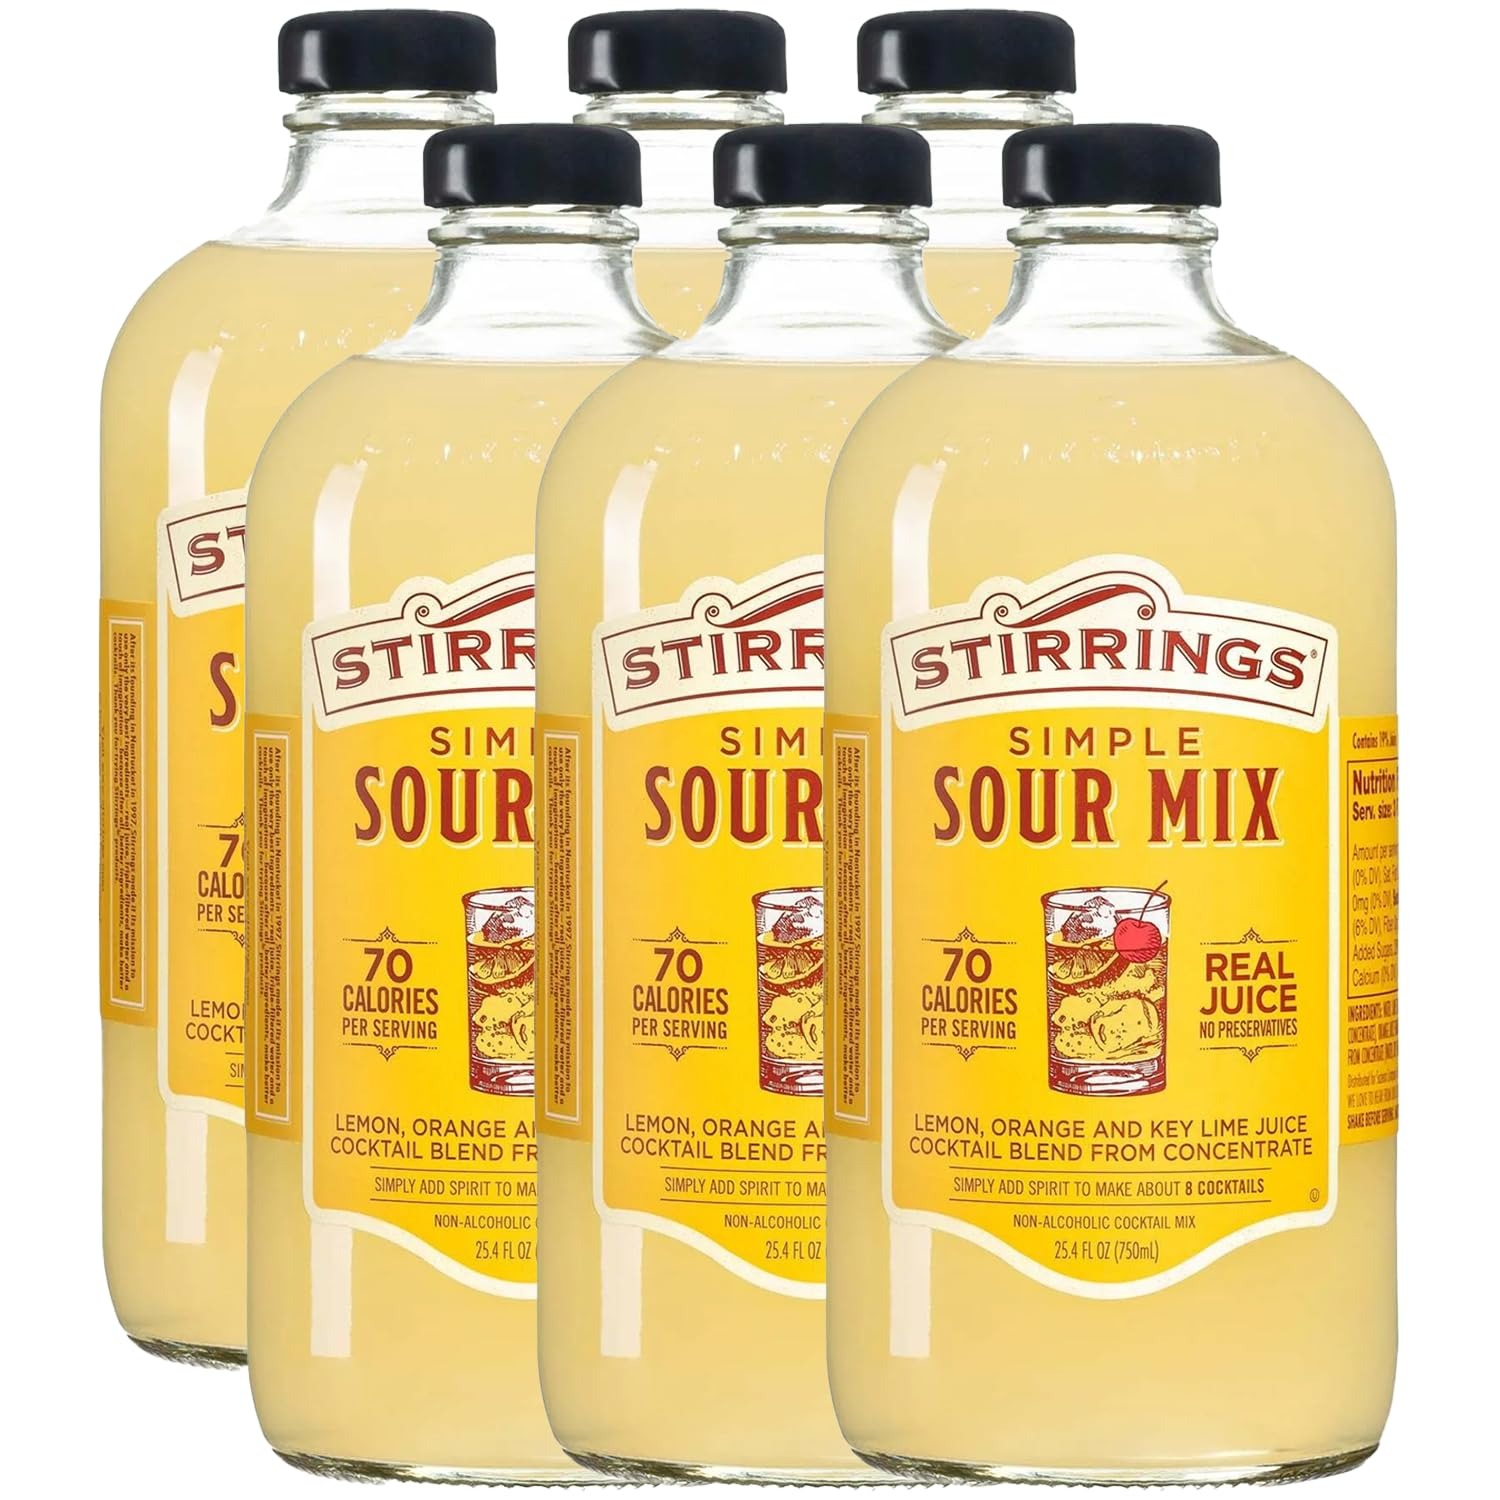
Item Name: Stirrings 6 Pack Simple Sour Cocktail Mix 750ml Bottles - Real Juice No Preservatives - 90 Calories - Drink Mixer
Bullet Point 1: Simple Sour Cocktail Mix: This is a true sour mix, made with a premium blend of lemon, orange, key lime juice, and slightly sweetened with pure cane sugar. Using our sour mix is so easy, it will soon become your favorite cocktail ingredient. Only 70 Calories per serving. Real Juice, no preservatives.
Bullet Point 2: Craft delectable cocktails effortlessly with Stirrings' acclaimed cocktail mixers, bar essentials, and cocktail rimmers.
Bullet Point 3: Elevate any occasion by effortlessly concocting vibrant and flavorful drinks with your preferred spirit.
Bullet Point 4: Enjoy guilt-free indulgence with mixers crafted from premium ingredients like authentic fruit flavors, real cane sugar, and pure juice.
Bullet Point 5: Stock up on Stirrings' home bar essentials to always impress your guests and elevate your mixology game.
Bullet Point 6: Enhance your cocktails with Stirrings' innovative rimmers, offering ready-to-use specialty sugar and salt blends for rimming glasses with flair.
Bullet Point 7: Explore a new realm of taste and convenience with Stirrings' range of mixers, bar necessities, and rimmers.
Bullet Point 8: Whether you're a seasoned mixologist or a casual enthusiast, Stirrings' products promise to enhance your home bar setup and leave a lasting impression on every guest.
Bullet Point 9: Includes (6) 750ml bottles, Phone and tablet holder and tasting notes/recipes.
Value: 25.0
Unit: Fl Oz

Price: 69.98